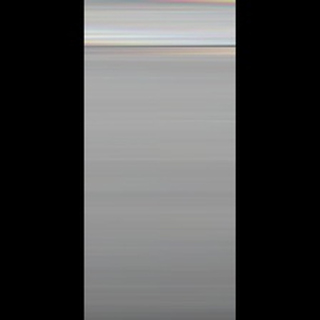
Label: sugarcane_red_rot